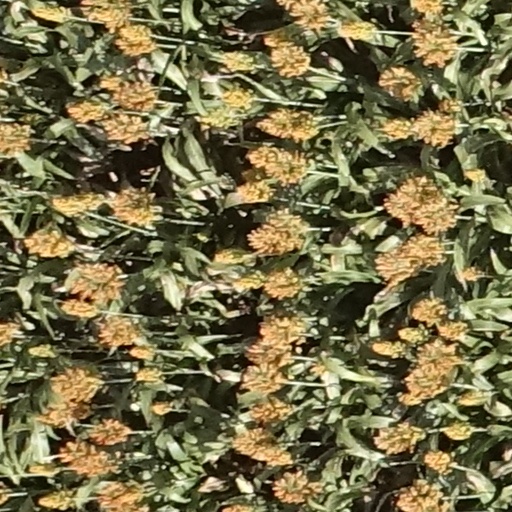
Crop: sorghum